Emma Curtiss Bascom

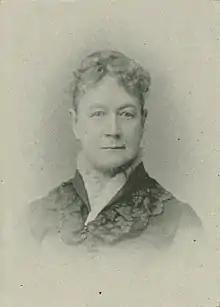
Portrait from "A Woman of the Century"

Emma Curtiss Bascom (née Emma Curtiss; April 20, 1828 – 1916) was a 19th-century American educator, suffragist and reformer from Massachusetts. She was a charter member of the Association for the Advancement of Woman and for many years was an officer of its board.